Niyaz Ahmed

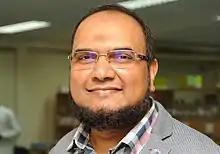
Niyaz Ahmed

Niyaz Ahmed is an Indian molecular epidemiologist, professor of microbial sciences, genomicist, and a veterinarian by training, based in Hyderabad.